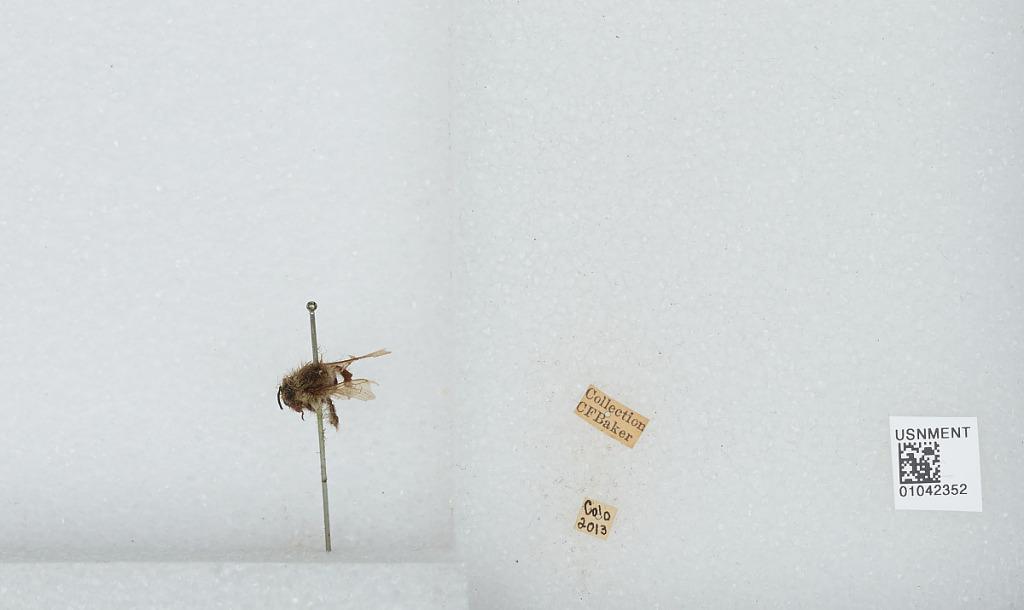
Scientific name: Bombus sp.
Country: United States
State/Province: Colorado